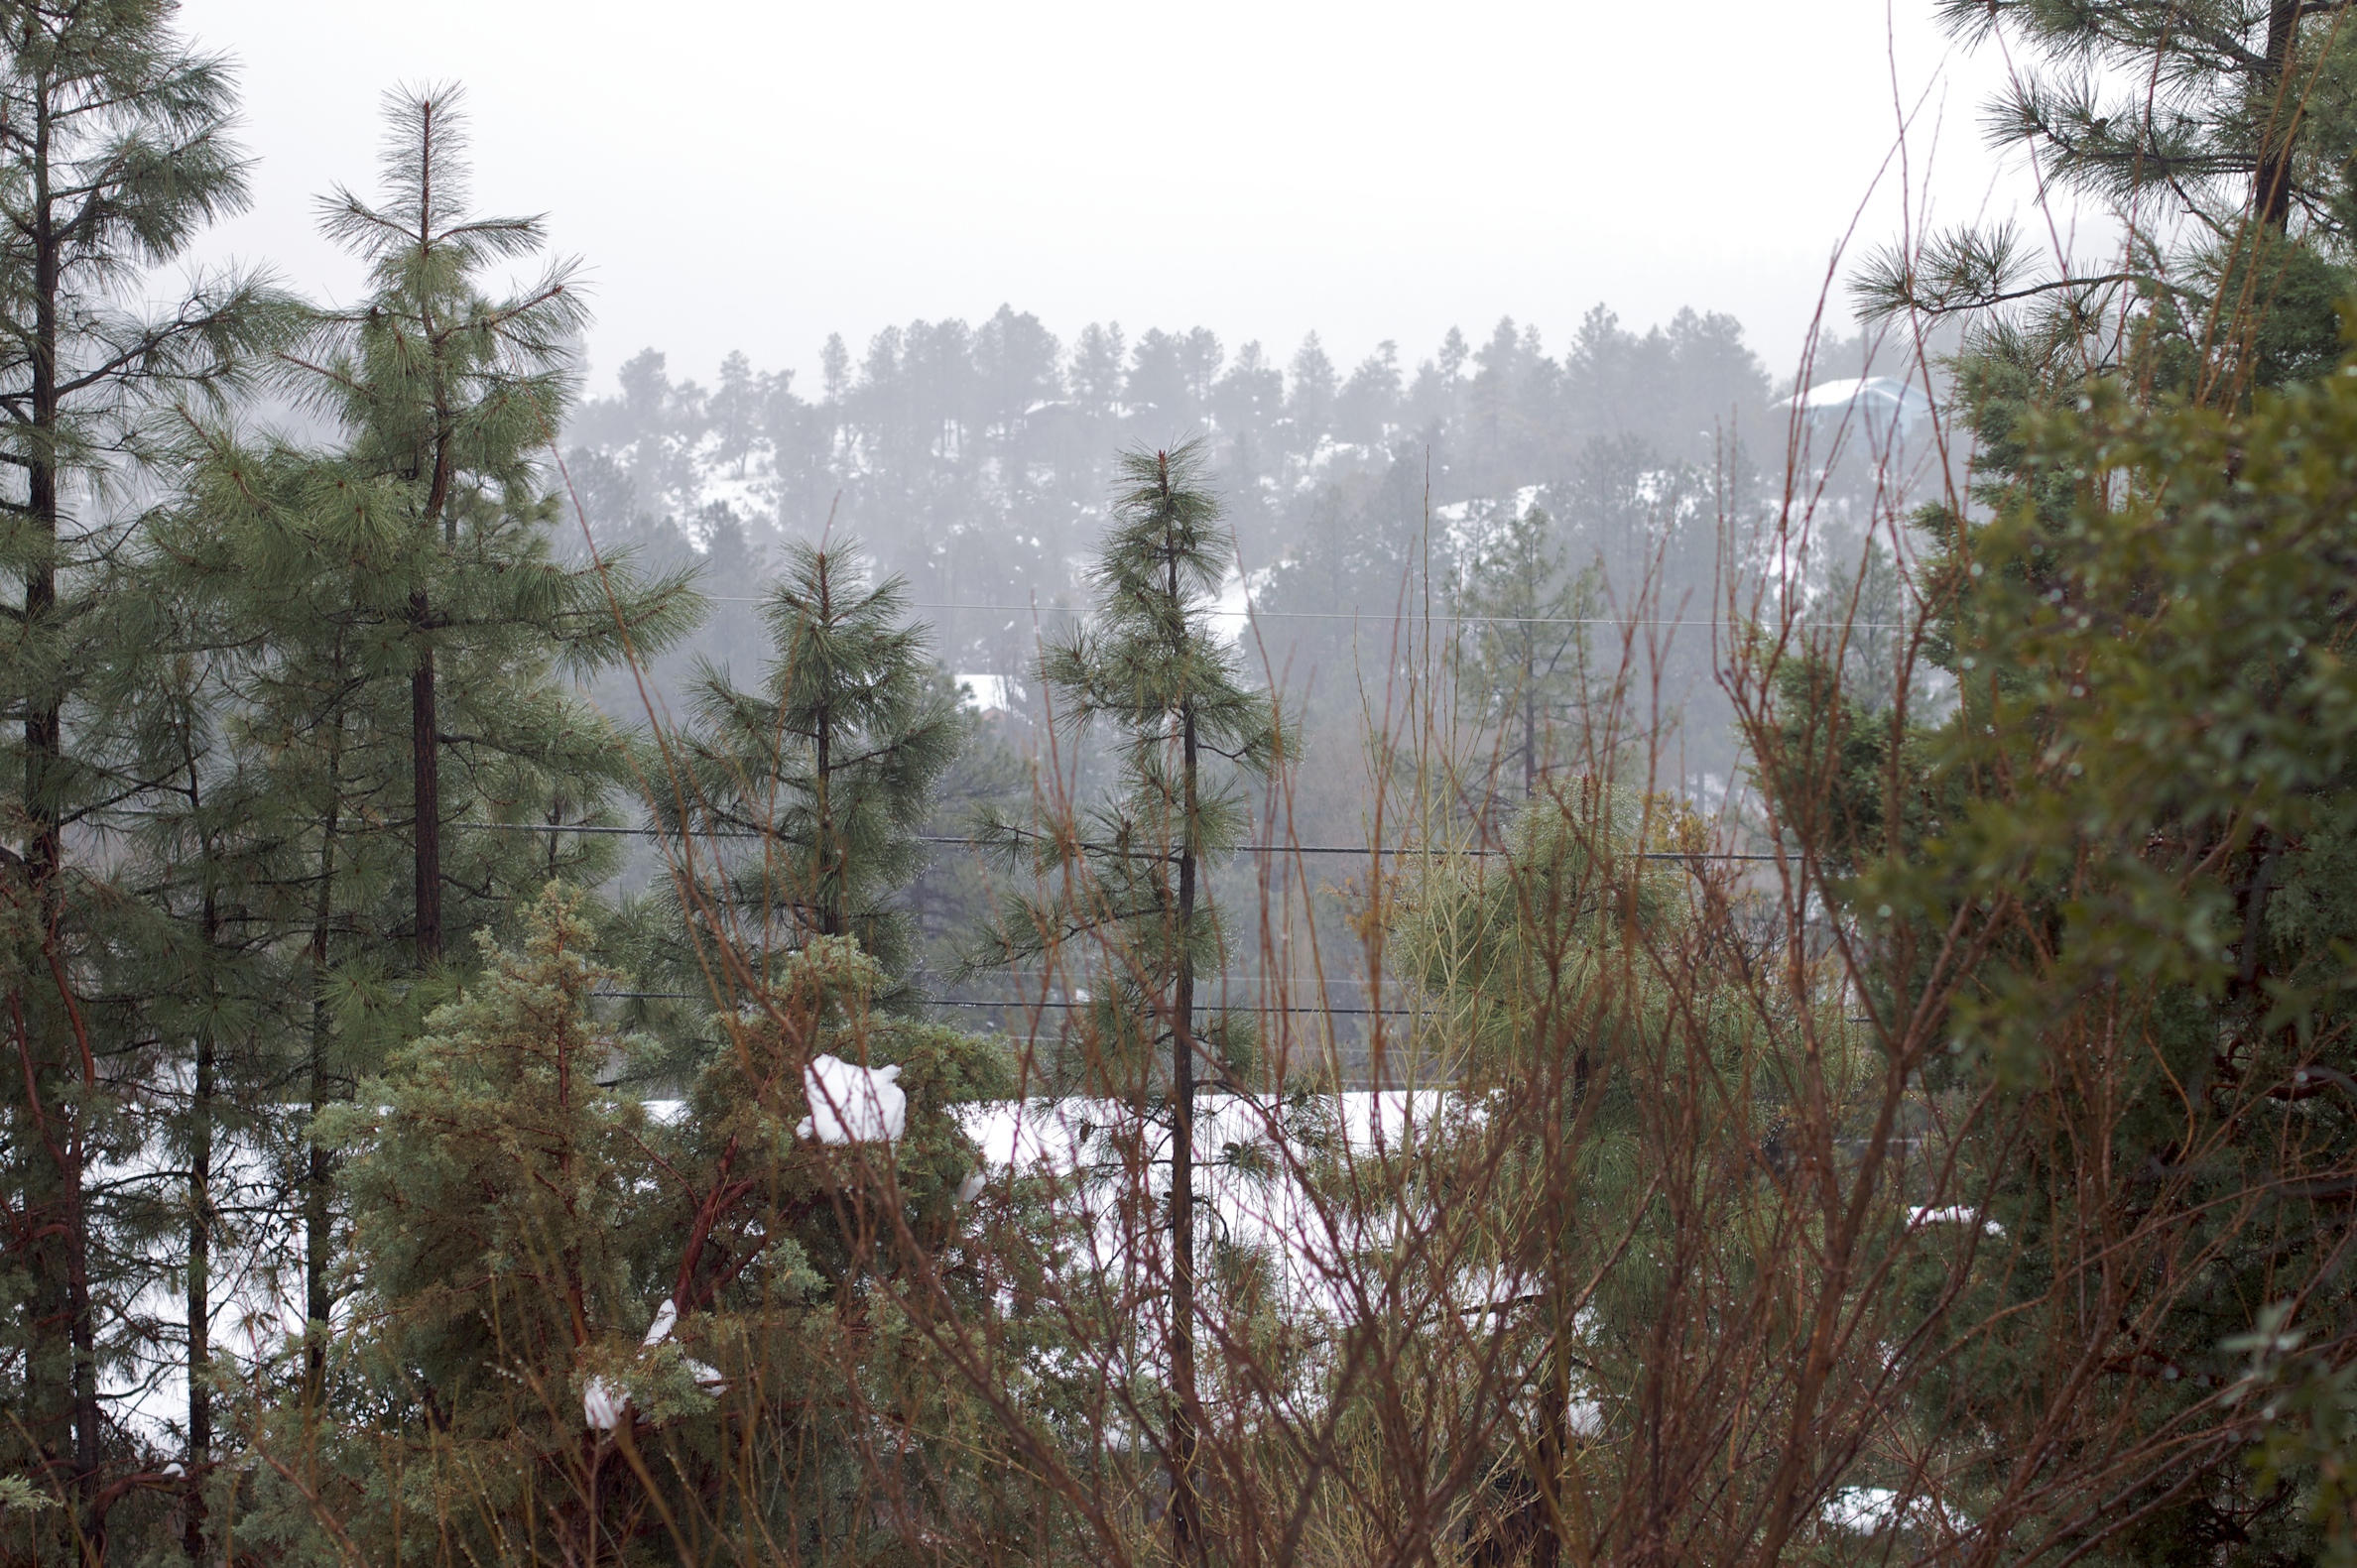
tree, forest, wilderness, mountain, trail, ridge, spruce, woodland, habitat, ecosystem, biome, natural environment, atmospheric phenomenon, temperate coniferous forest, geological phenomenon